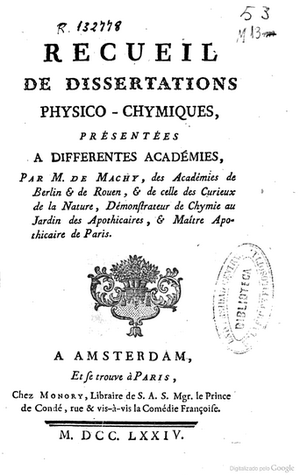
Recueil de dissertations physico-chymiques, 1774, Jacques-François Demachy (1728-1803) Português: Compêndio de Dissertações físico-químicas, 1774, Jacques-François Demachy (1728-1803)